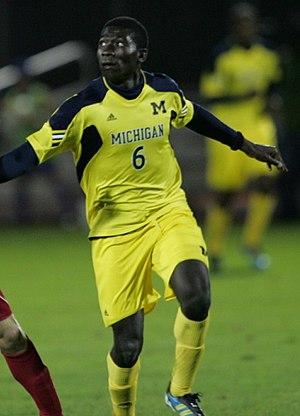
Kofi Opare est un footballeur ghanéen né le 12 octobre 1990 à Mampong. Il joue au poste de défenseur central.